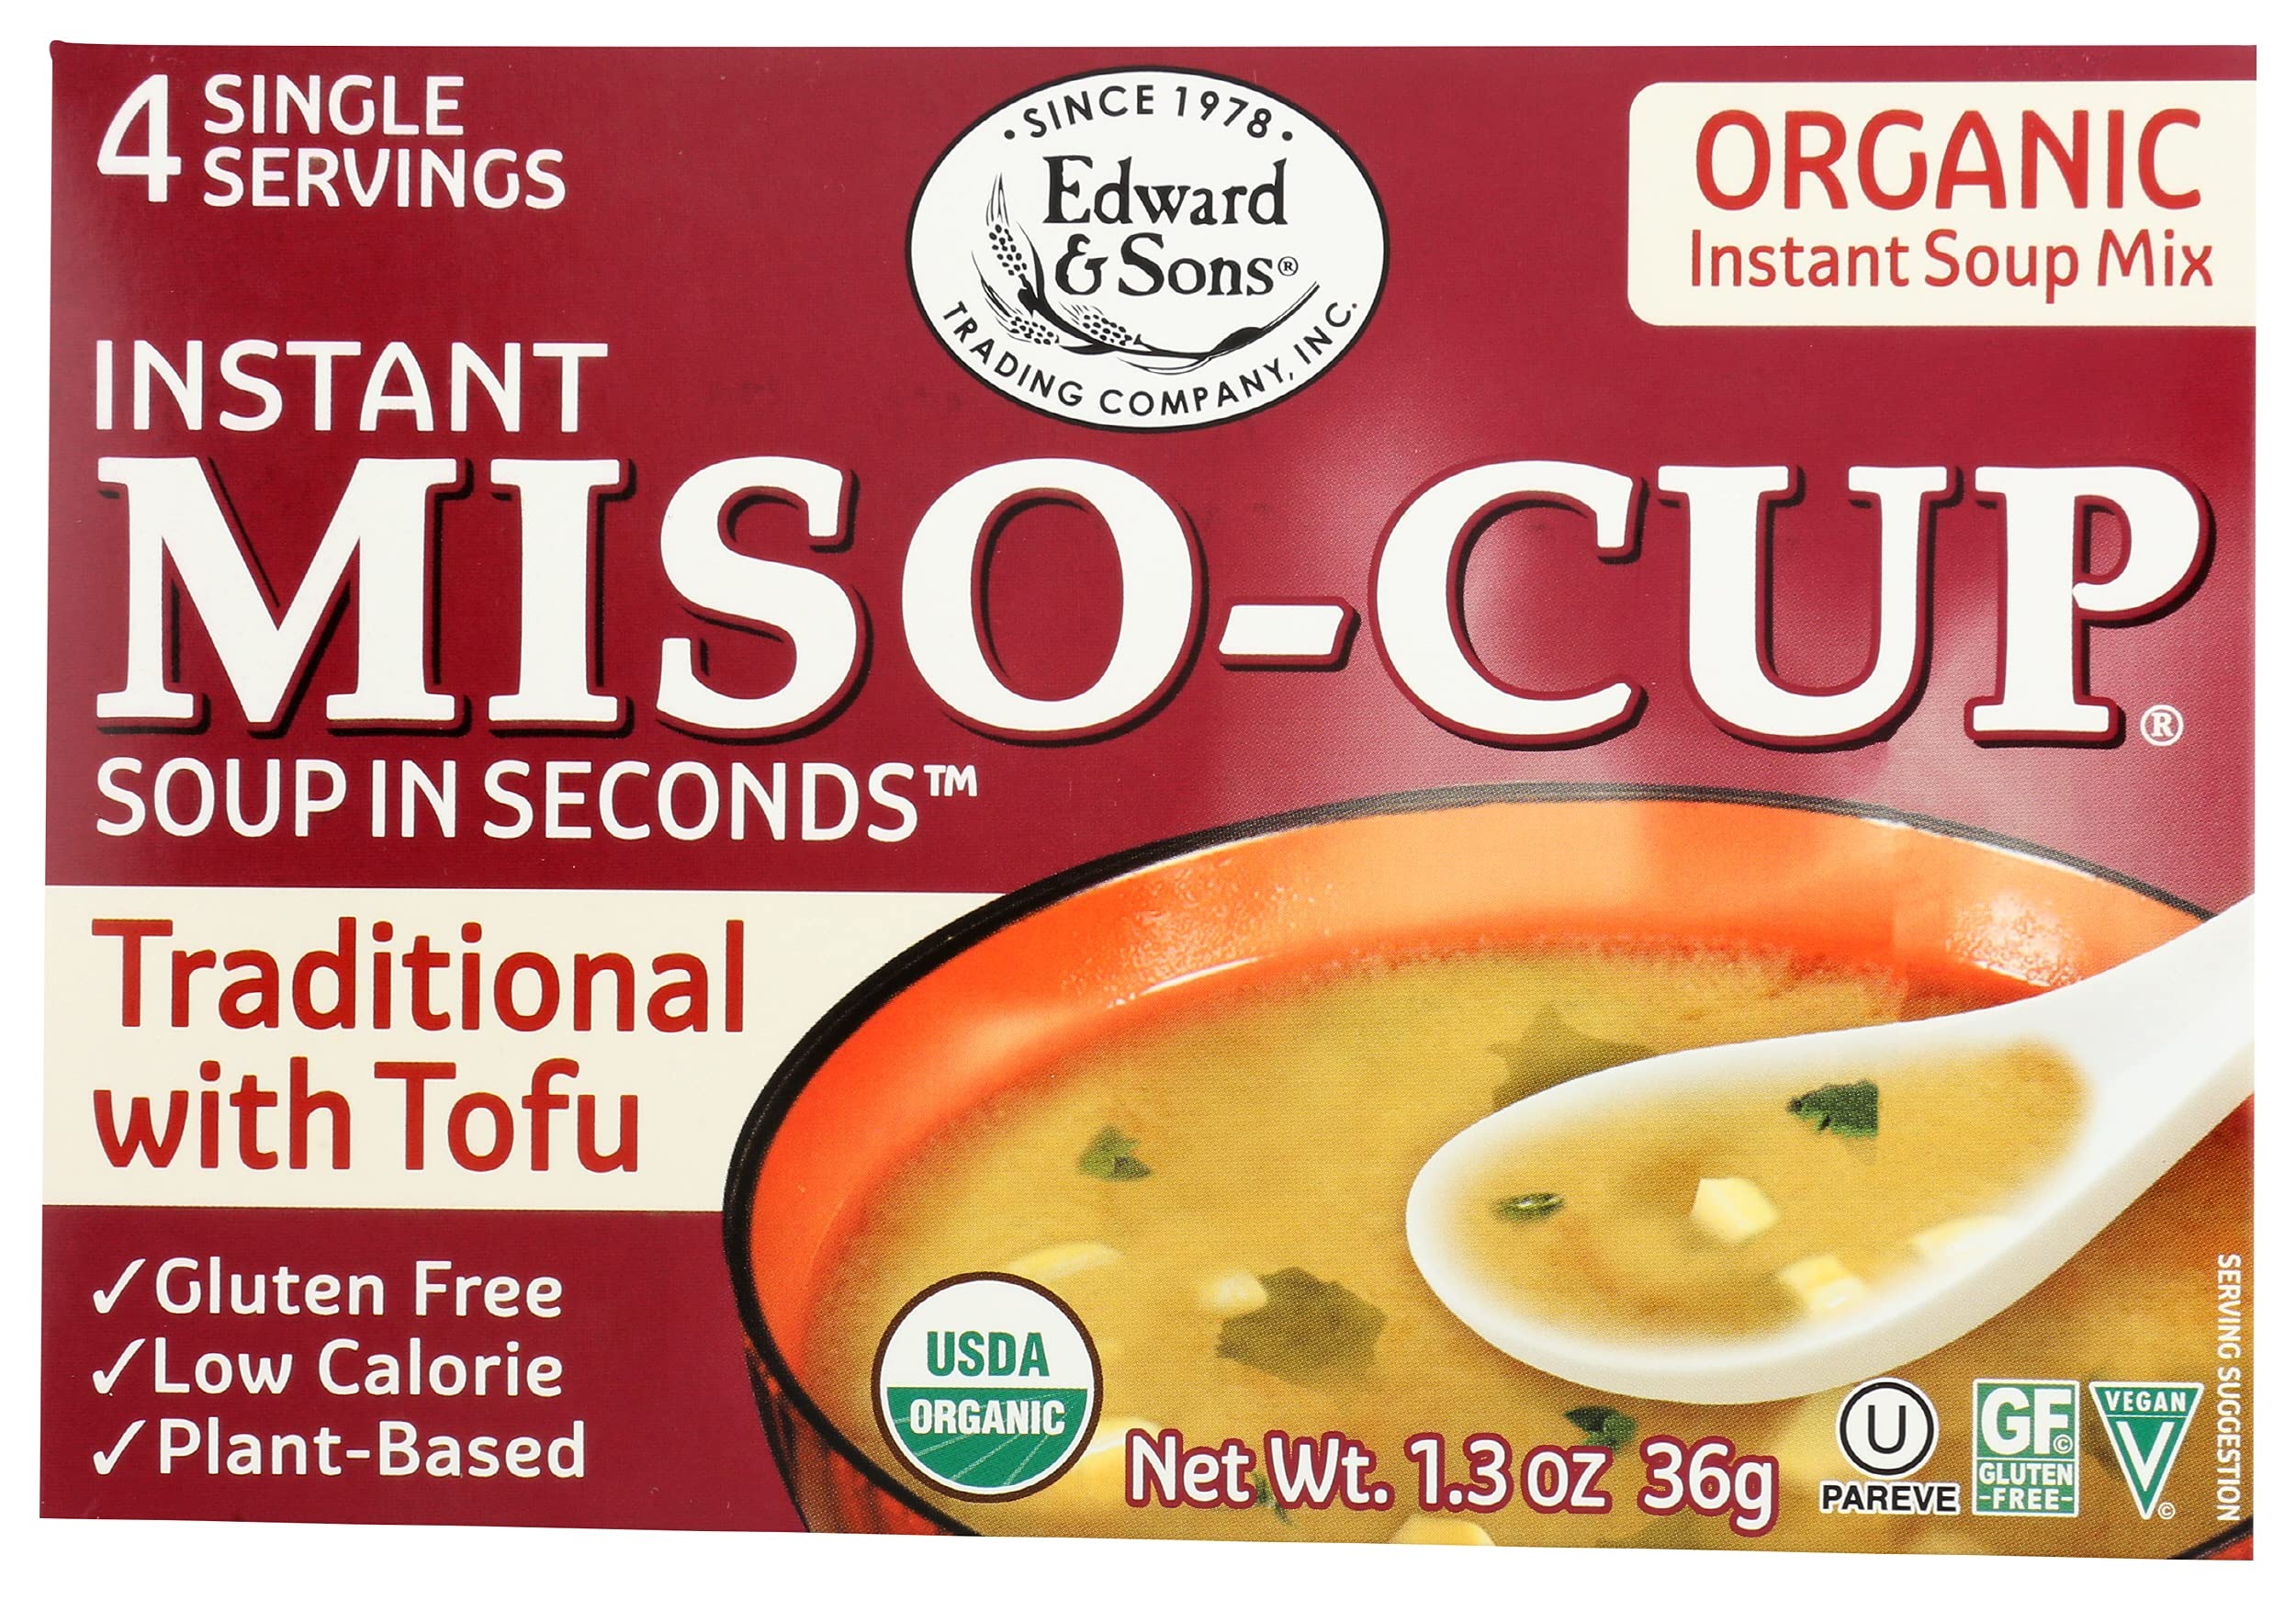
Item Name: Edward & Sons Organic Miso-Cup Traditional With Tofu Soup, 4 Single Serving, 1.3 Ounce (Pack Of 12)
Bullet Point 1: This All-Natural Freeze-Dried Dark Soup Mix Boasts Full-Bodied Flavor. Traditional Miso Soups Are Made With A Fish Stock. We Have Created Ours Without Fish Stock So It Is A Pure Vegan Option.
Bullet Point 2: Miso-Cup Soup Is Vegetarian & Vegan & Contains No Saturated Fat, Cholesterol, MSG Or Gluten. To Make A Cup Of Soup, Simply Add 6-8 Ounces Of Hot Water To A Cup & Stir In Contents Of Miso-Cup Envelope.
Bullet Point 3: We Support Organic & Sustainable Farming That Avoids GMOs & Pesticides.
Bullet Point 4: Our Vegetarian Products Are Ethically Sourced & Suitable For Many Special Diets Including Vegan, Gluten Free, Paleo, Keto, Kosher, Organic & Low Sodium.
Bullet Point 5: Our Company Was Born Out Of A Commitment To Create Delicious & Healthy Vegetarian Foods With Convenient Preparation For Those With Busy, Health-Aware Lifestyles.
Value: 15.6
Unit: Ounce

Price: 18.99